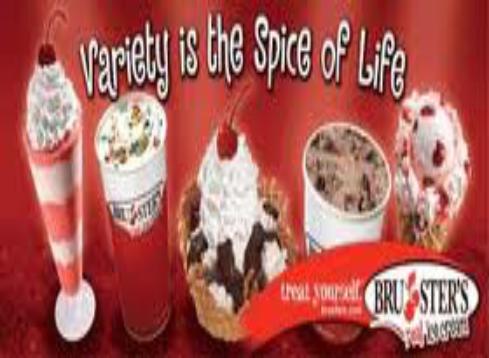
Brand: Bruster's Ice Cream
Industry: Food